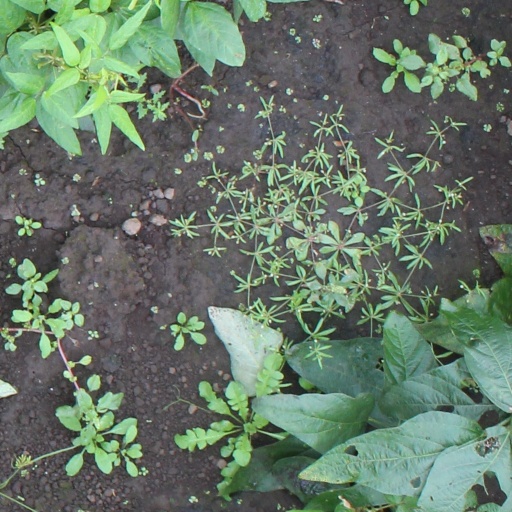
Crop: soybean